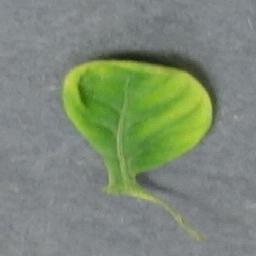
Label: Tomato___Tomato_Yellow_Leaf_Curl_Virus